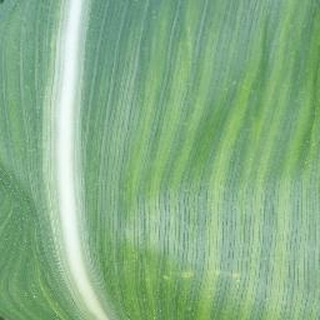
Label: healthy_corn